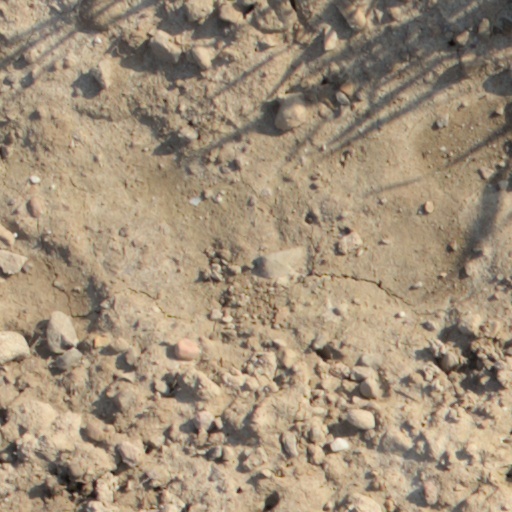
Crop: wheat